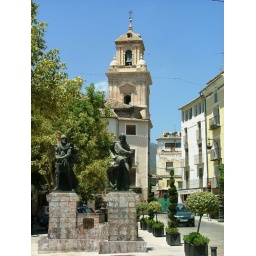
The church tower and beautiful statues in the town square in Caravaca.